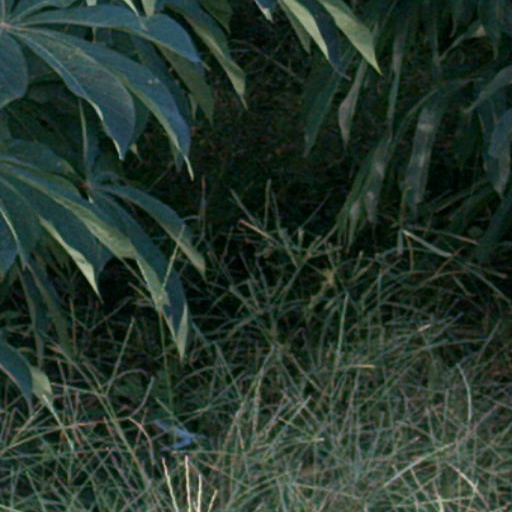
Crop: cassava